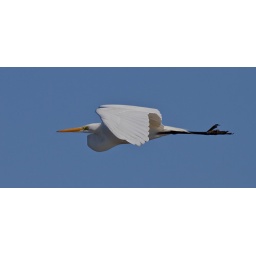
A great white egret, soaring against clear skies in Chincoteague, Va.!!